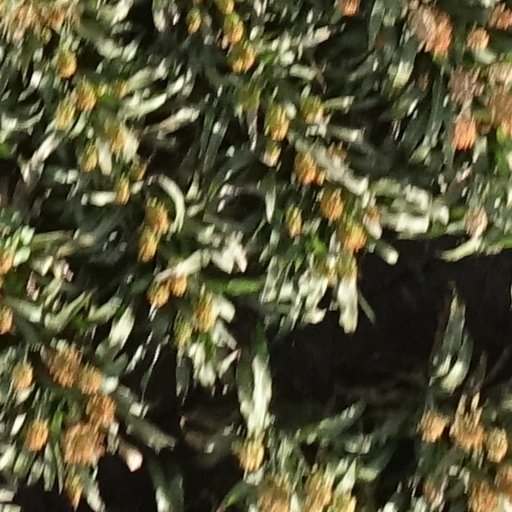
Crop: sorghum